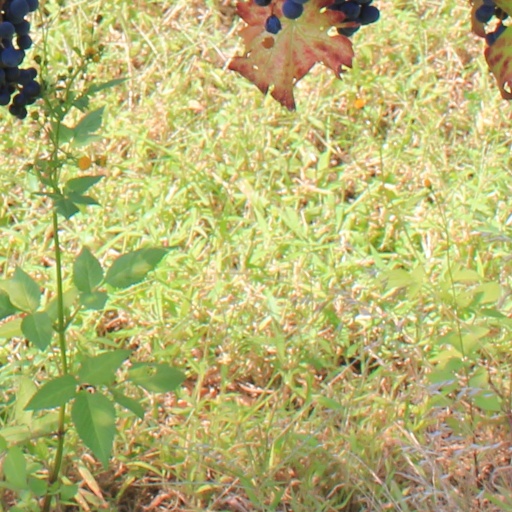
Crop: grape